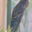
Label: caterpillar